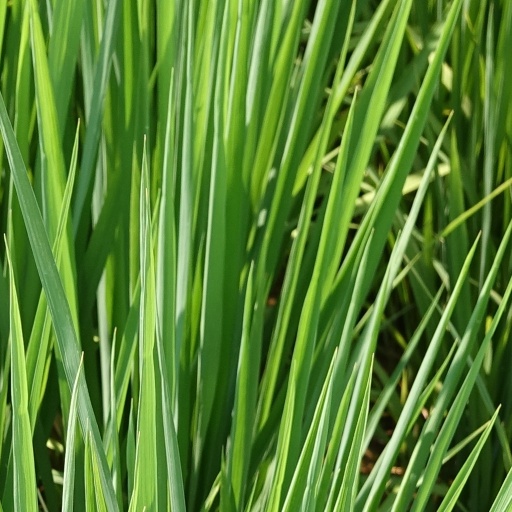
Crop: rice